Reza Haghighi

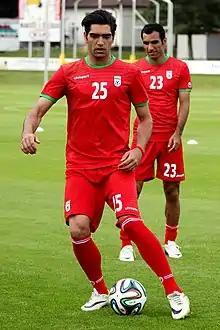
Reza Haghighi in a friendly match vs. Montenegro in 2014

On 12 February 2012, he was named in the Iran squad by Carlos Queiroz and made his debut in a match against Jordan on 23 February 2012. On 1 June 2014, he was called into Iran's 2014 FIFA World Cup squad by Queiroz.